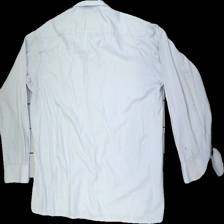
View: back
Type: Shirt
Category: Men
Brand: Atlant (Dressman)
Colors: White, Blue
Material: Unknown, no match
Cut: Regular
Size: XL
Stains: Minor
Smell: Minor
Price range: <50
Recommended usage: Export